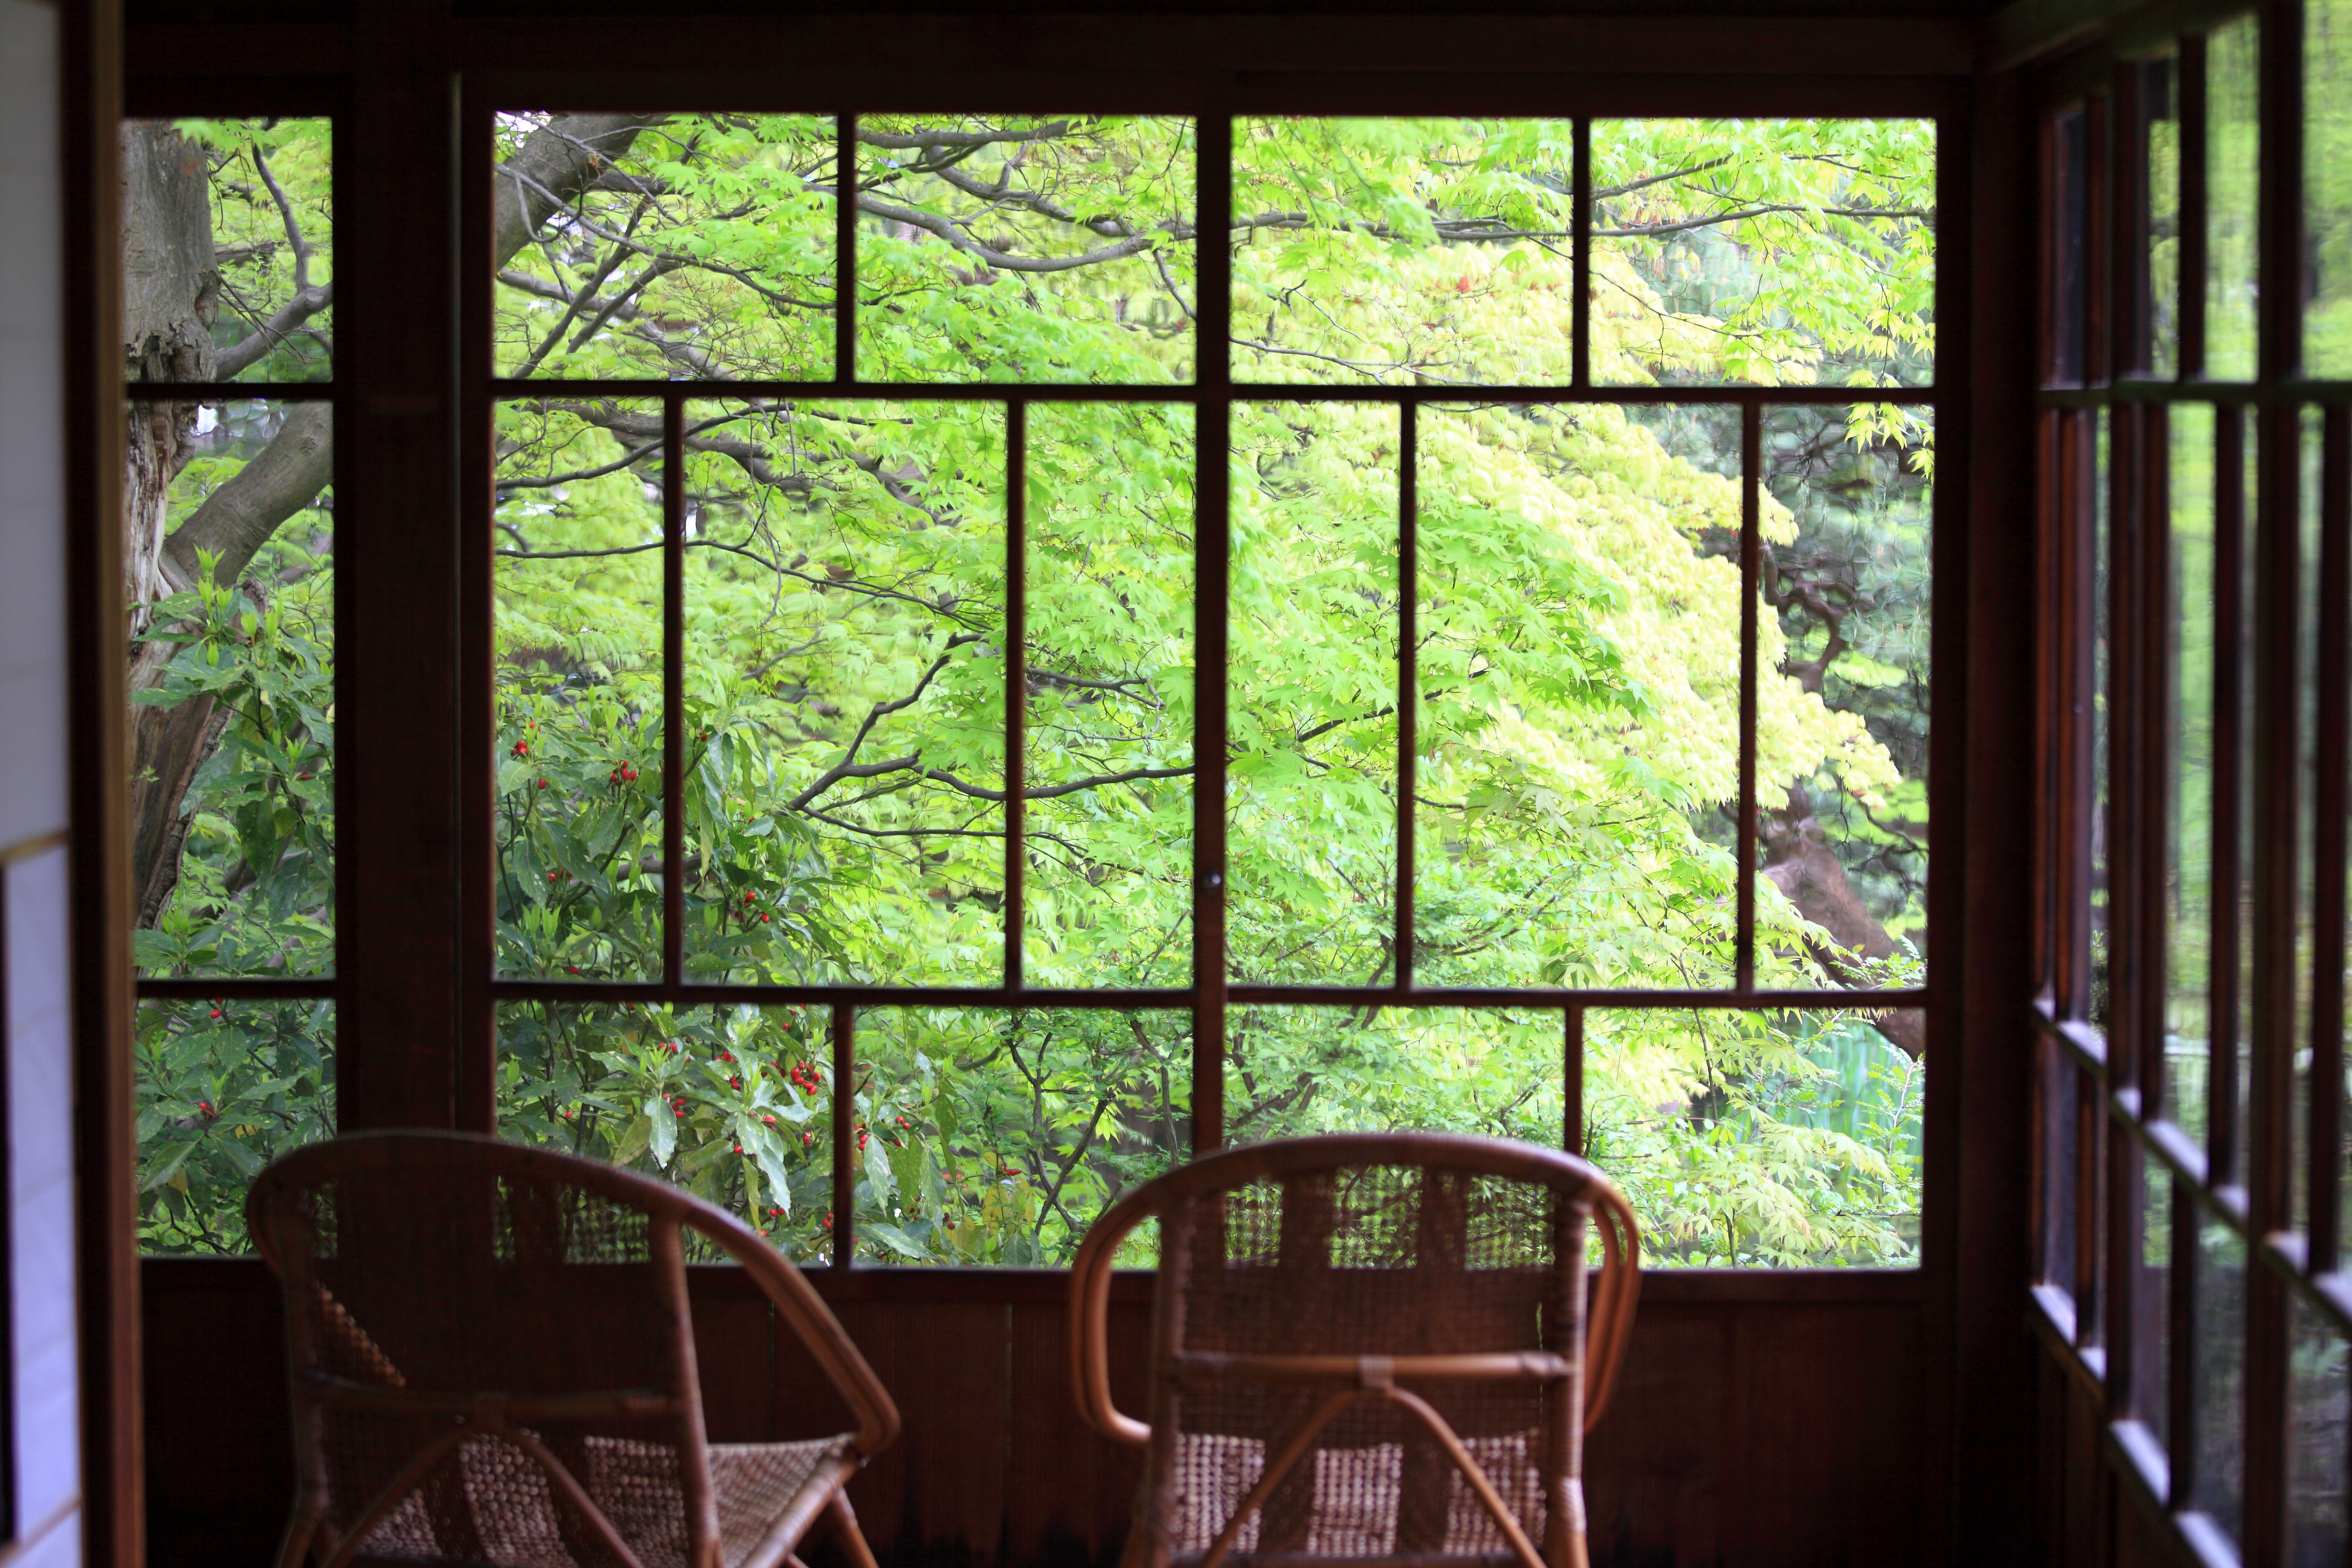
architecture, house, interior, window, home, porch, high, cottage, backyard, ancient, residence, property, interior design, design, japanese, 5d, style, hires, estate, markii, traditional, hi, res, resolution, iwate, morioka, nanshoso, window covering, outdoor structure